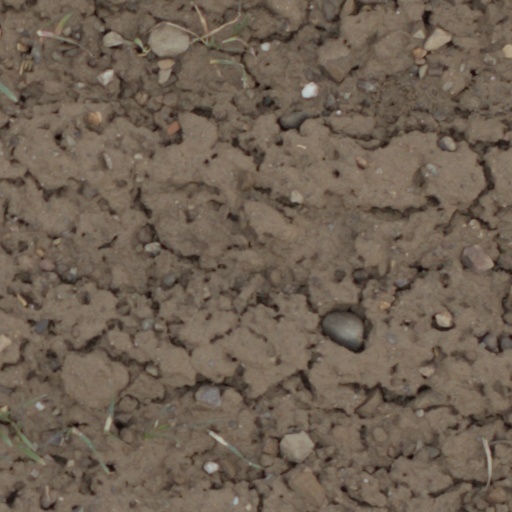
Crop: wheat